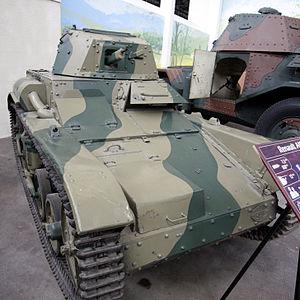
L'automitrailleuse de reconnaissance Renault modèle 1933 ou AMR 33, désignée automitrailleuse Renault type VM par son constructeur, est un char léger français développé pendant l'entre-deux-guerres et utilisé pendant la Seconde Guerre mondiale.